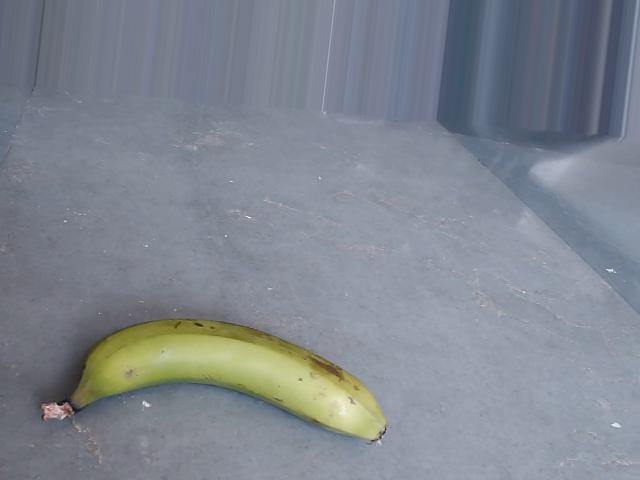
Label: Raw_Banana